Charlie Backhouse

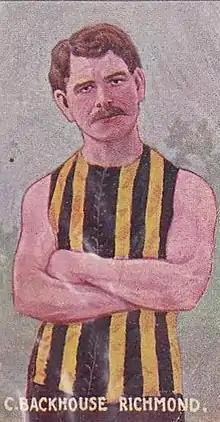
Cigarette card of Backhouse in 1906

Charles 'Charlie' Roger Backhouse (1871 – 5 August 1925) was an Australian rules footballer who played in the VFA for Carlton Football Club in 1890 and between 1891 and 1905 for the Richmond Football Club.